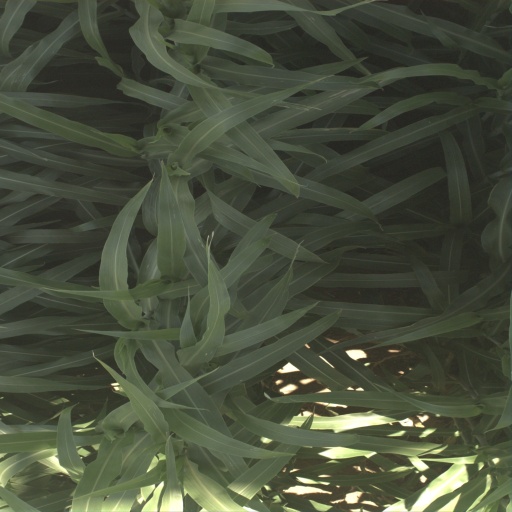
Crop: sorghum